Ruslan Agalarov

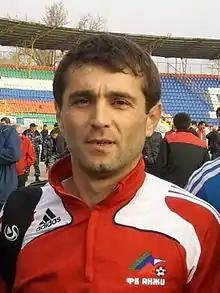

Ruslan Agabekovich Agalarov (born 21 February 1974) is an Uzbek professional football manager and a former midfielder. Born in the USSR, he represented the Uzbekistan national team.